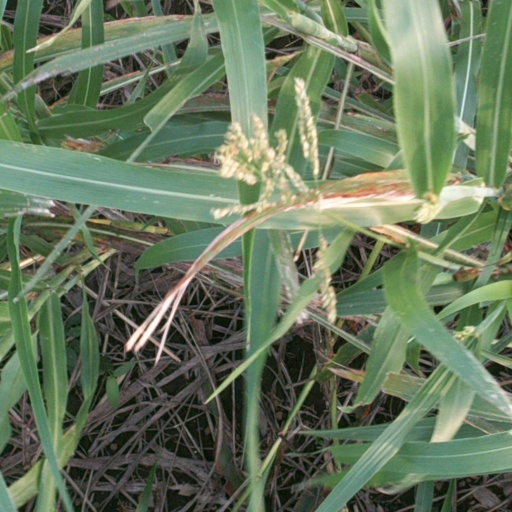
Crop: sorghum